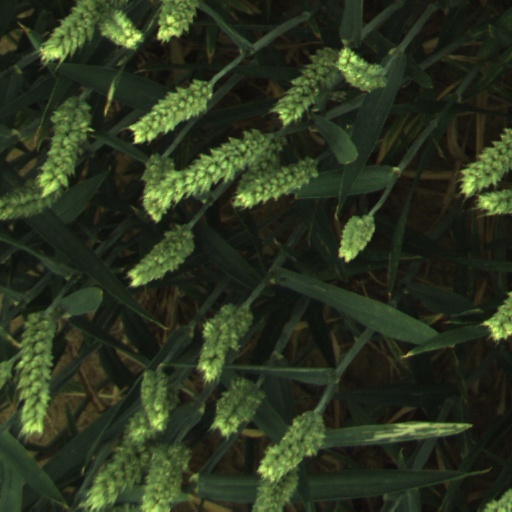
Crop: wheat